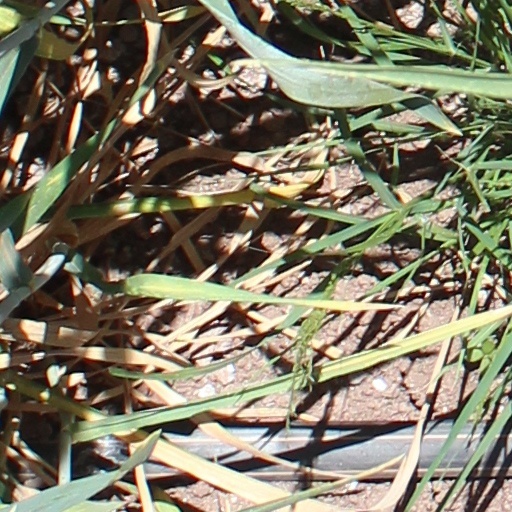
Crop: wheat